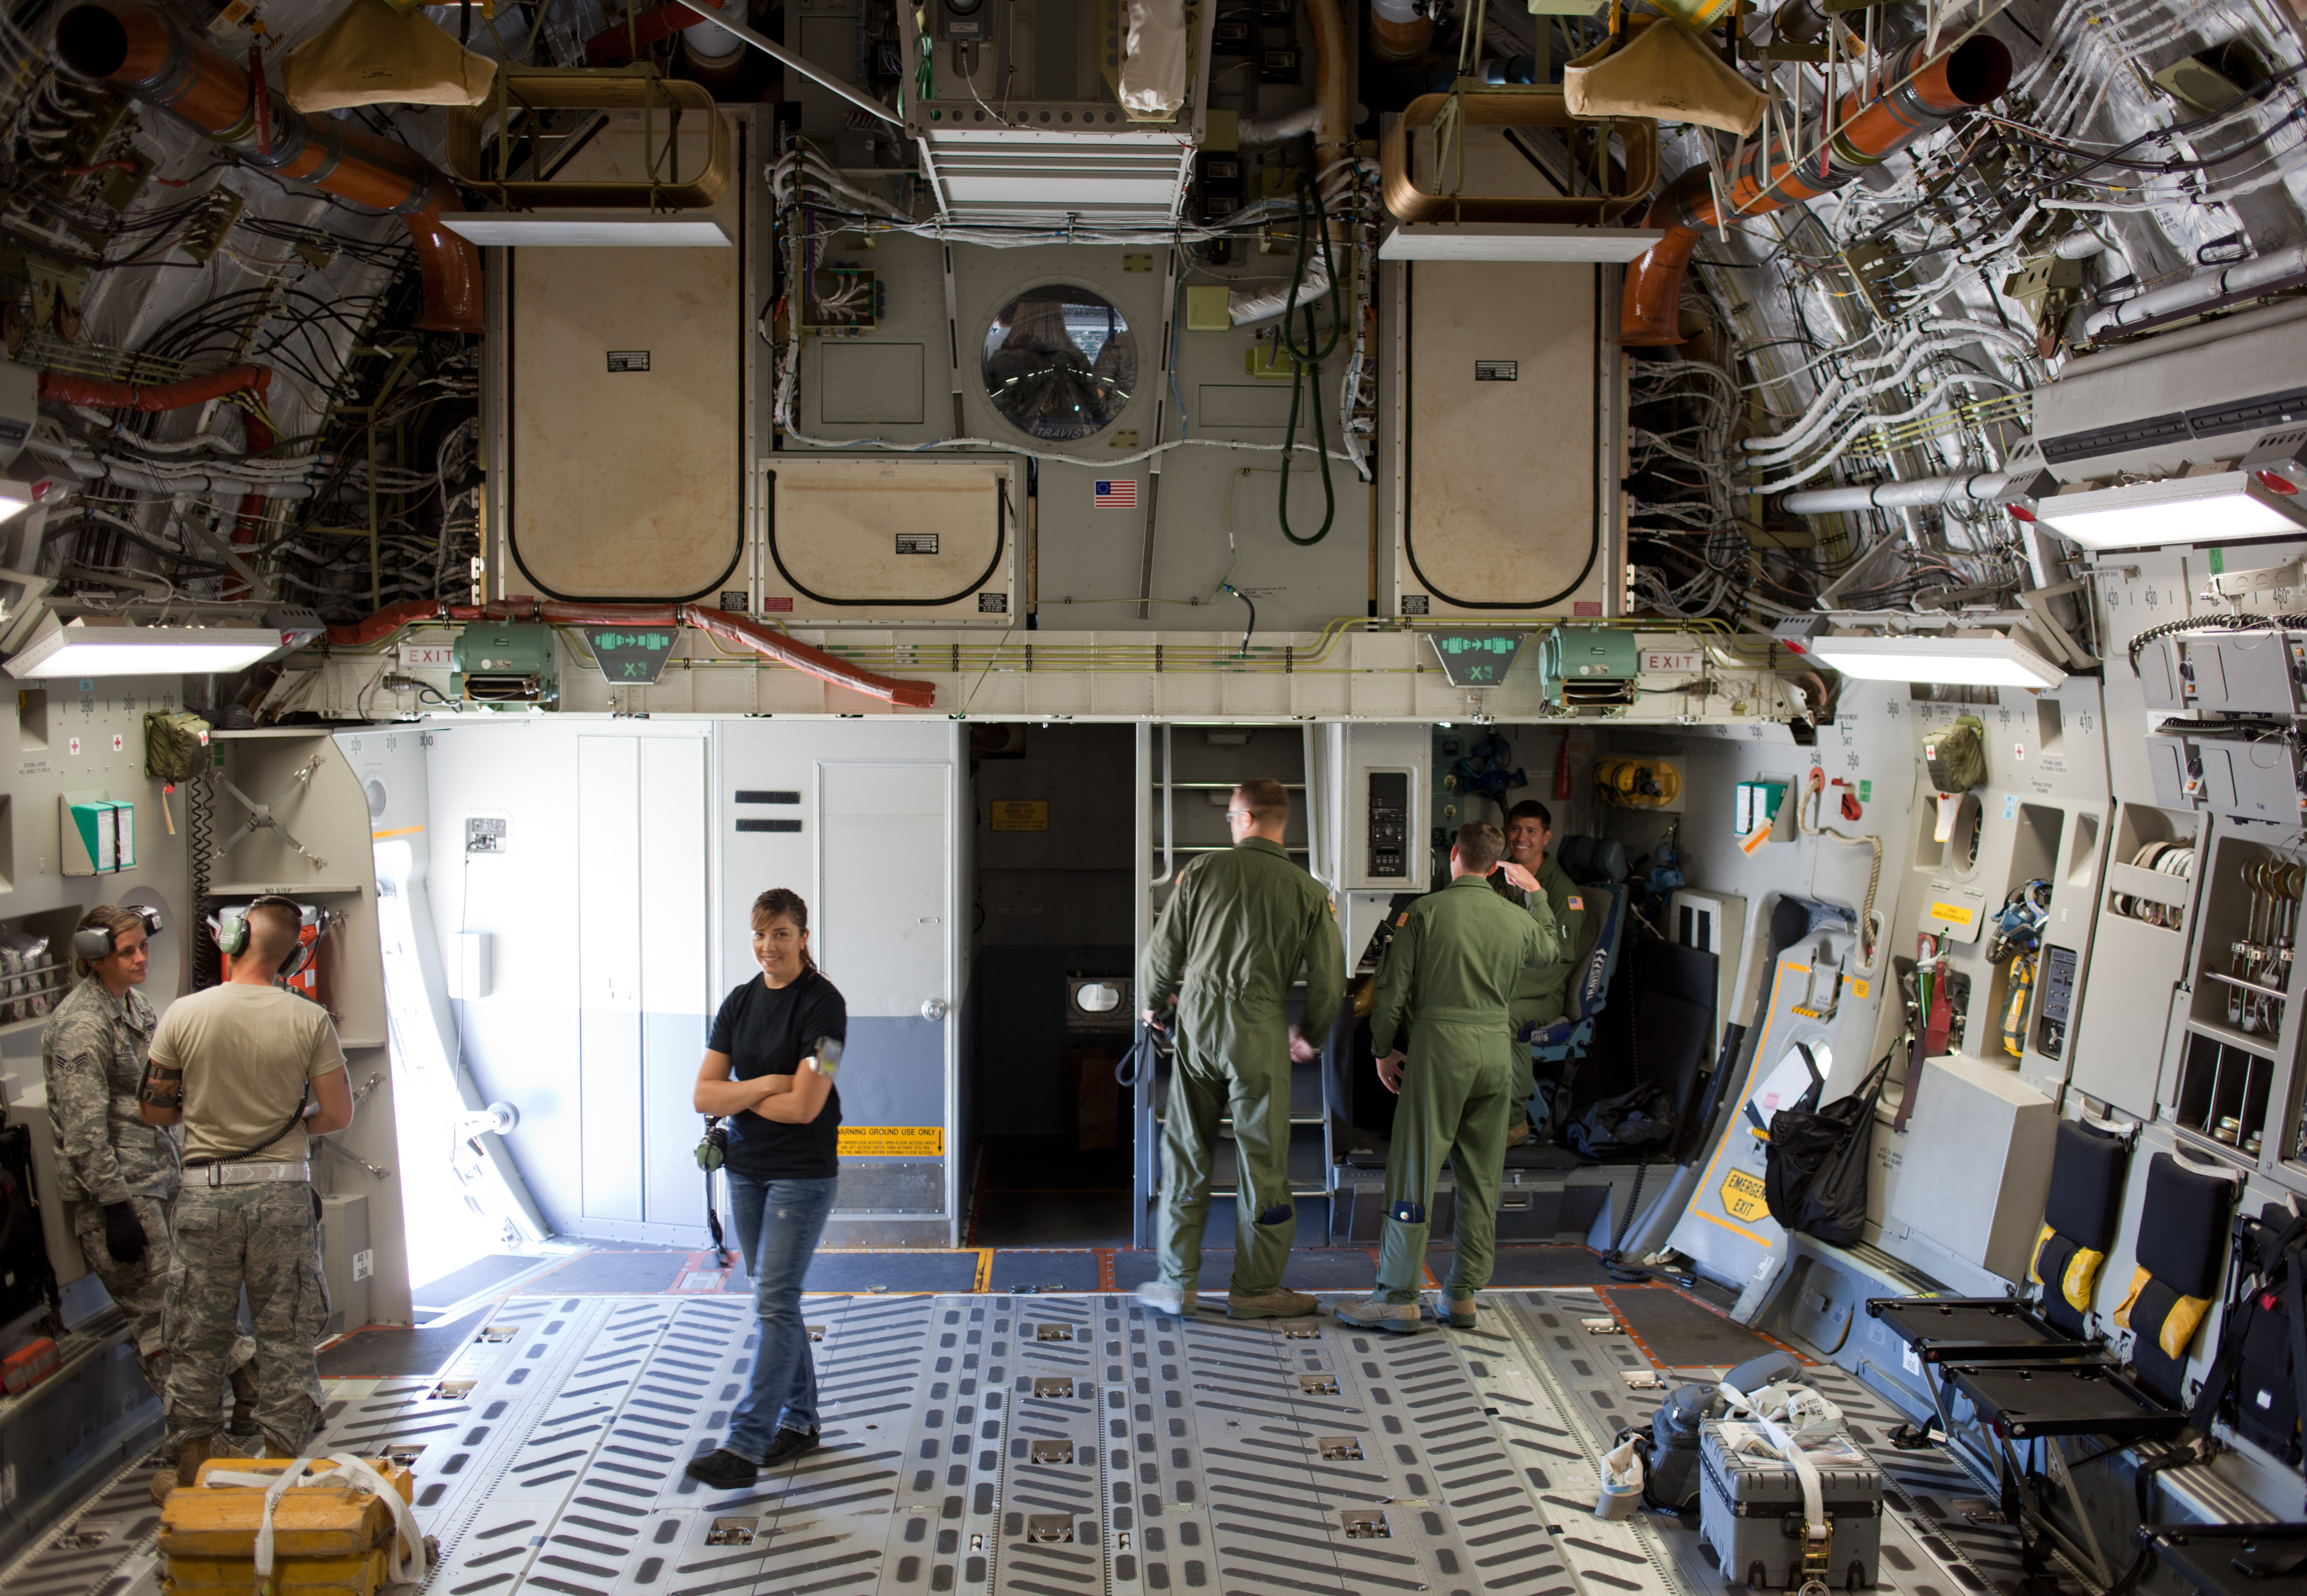
transport, vehicle, factory, manufacturing